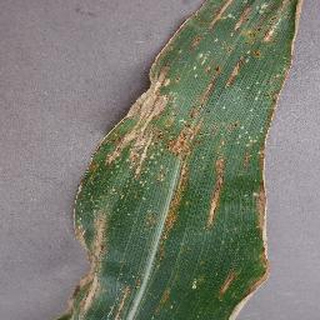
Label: corn_cercospora_leaf_spot